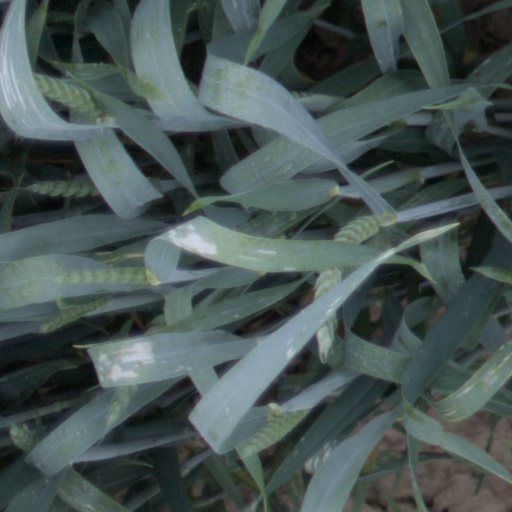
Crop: wheat